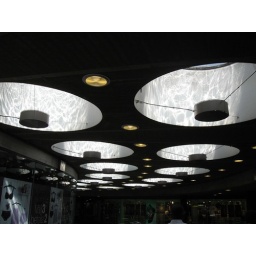
Passage under Sergelstorg square in Stockholm, ceiling windows covered by the water of the square's fountain.